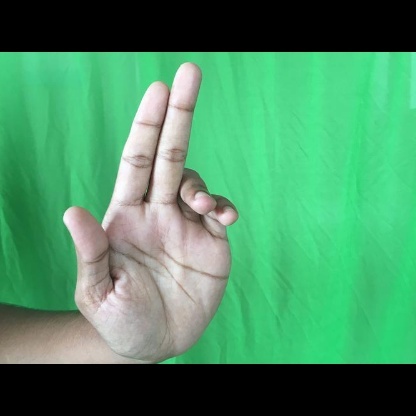
Mudra: Ardhapathaka